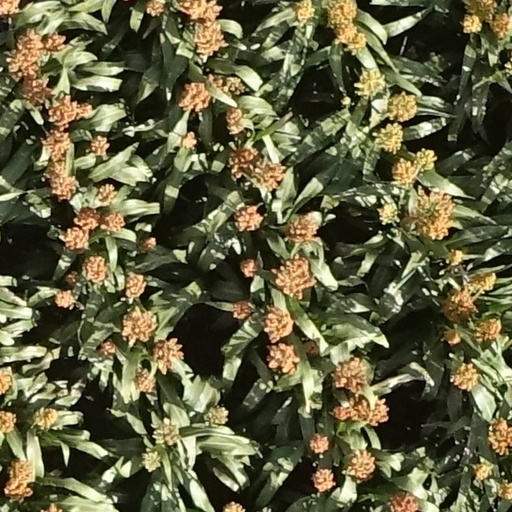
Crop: sorghum